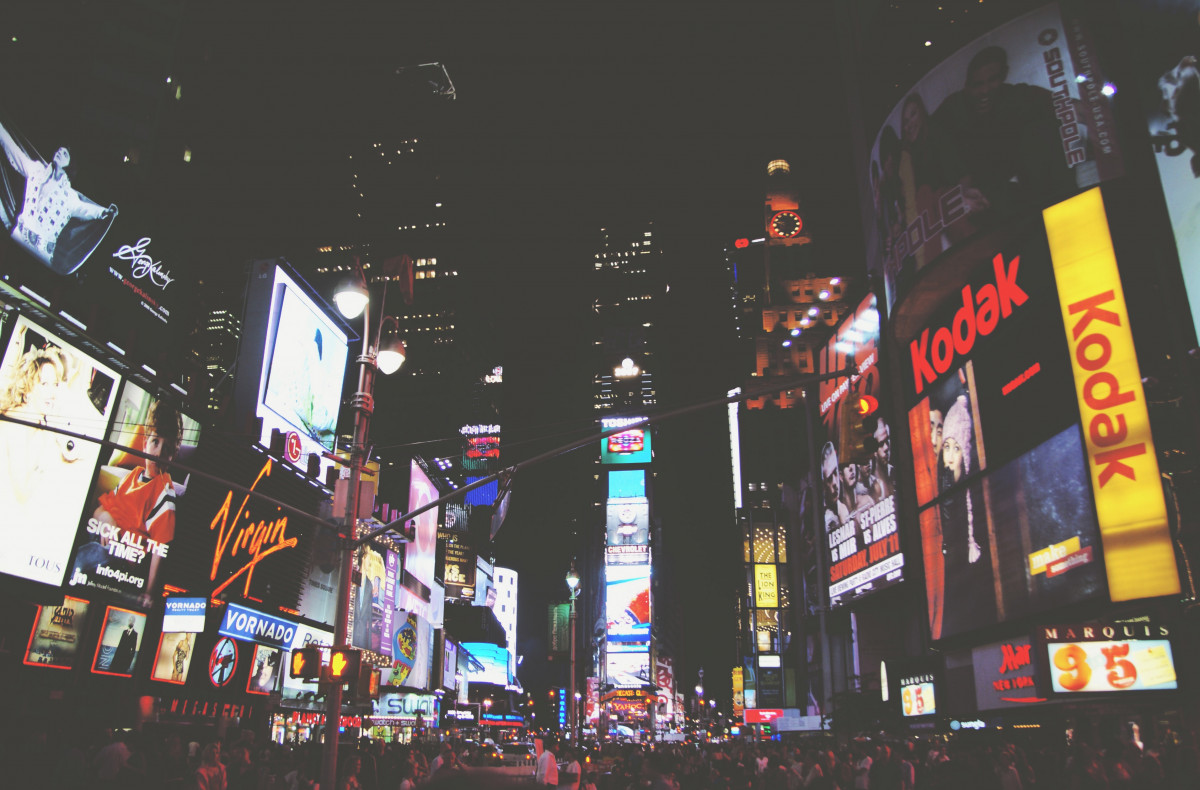
Tags: new york, times square, advertising, ad